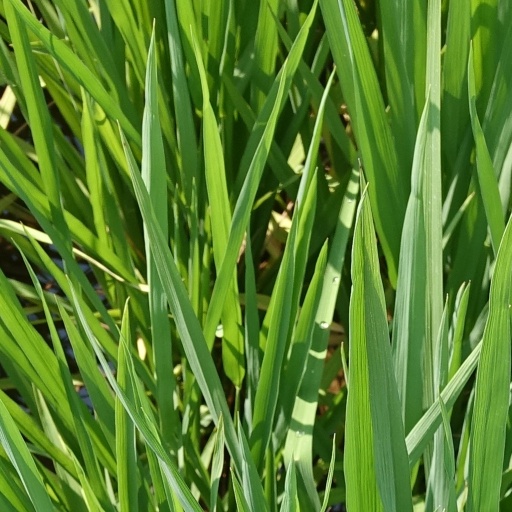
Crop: rice